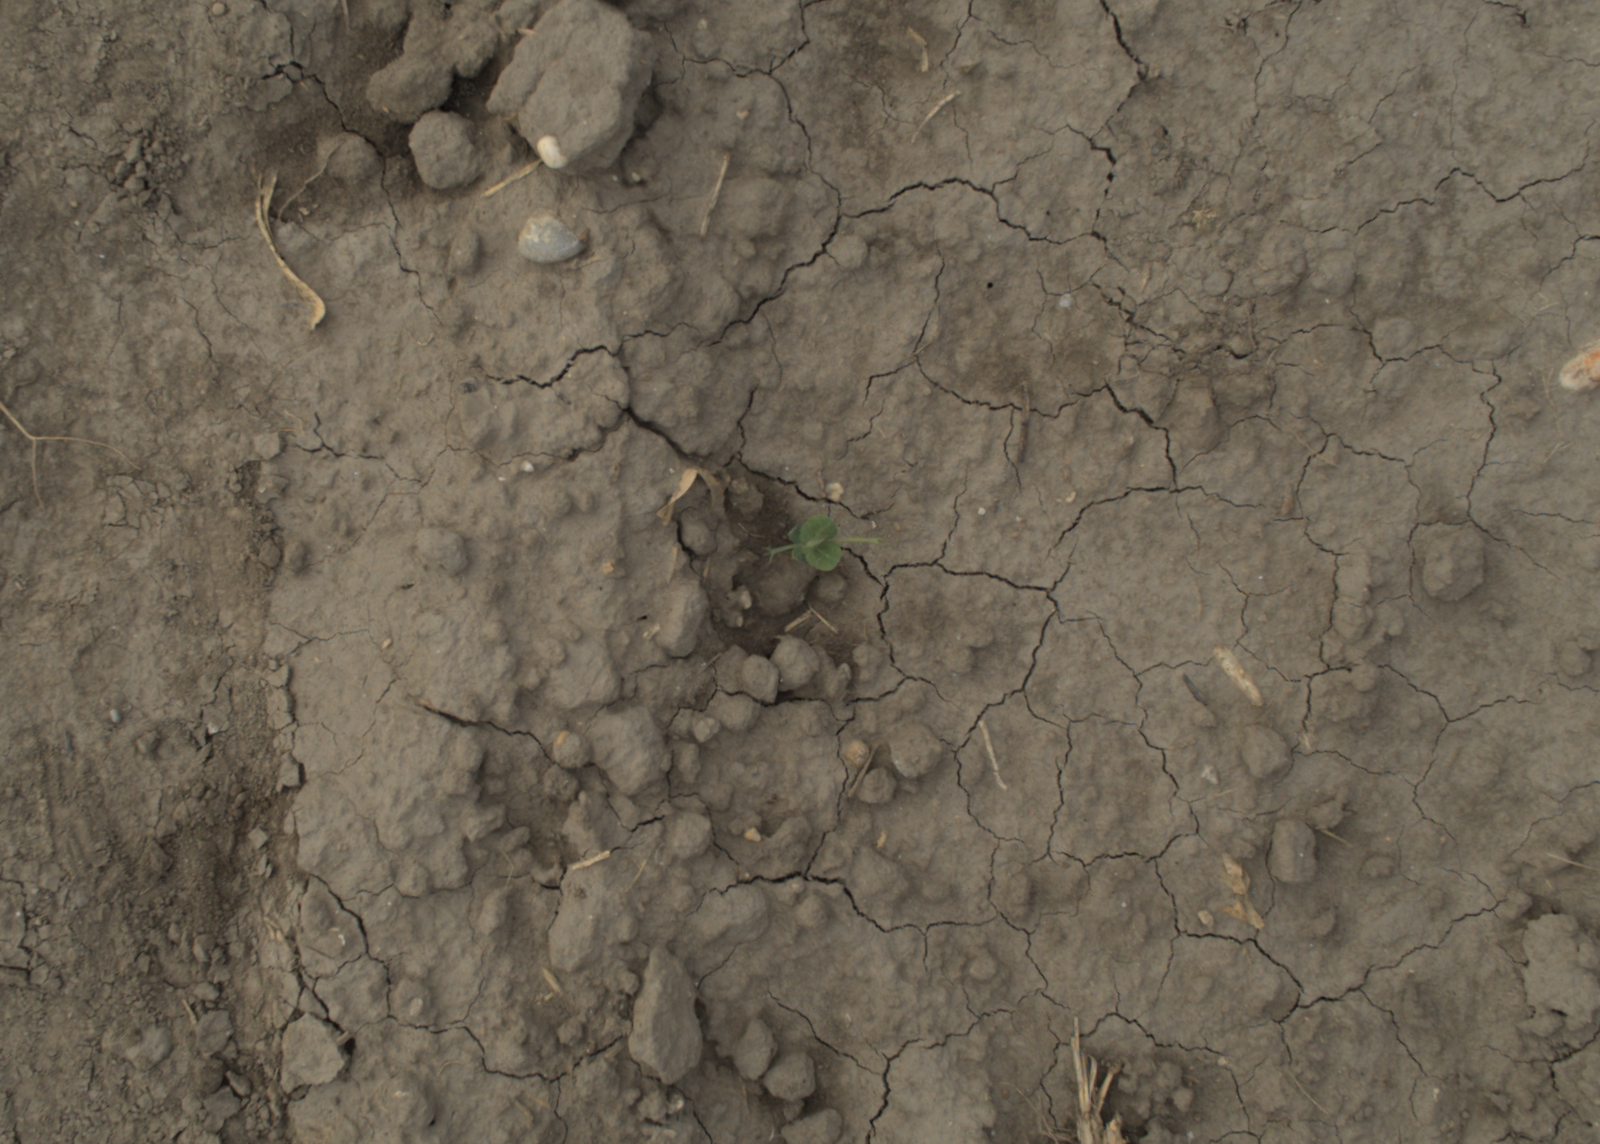
Capture date: 21.09.2021 10:50:56
Weather: mixed
Wind: light
Seeding date: 02.09.2021
Plant canopy height (mm): 962